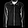
Label: Coat